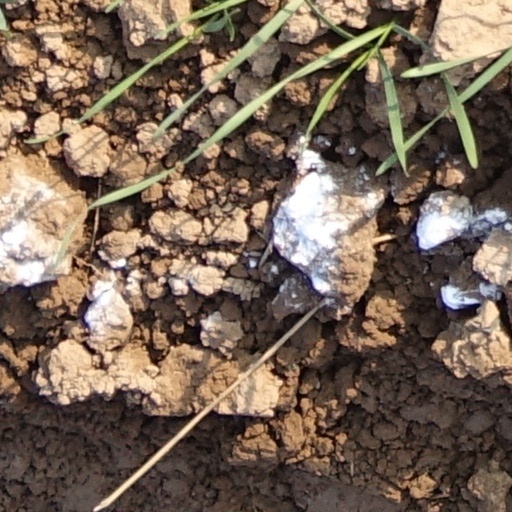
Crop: wheat